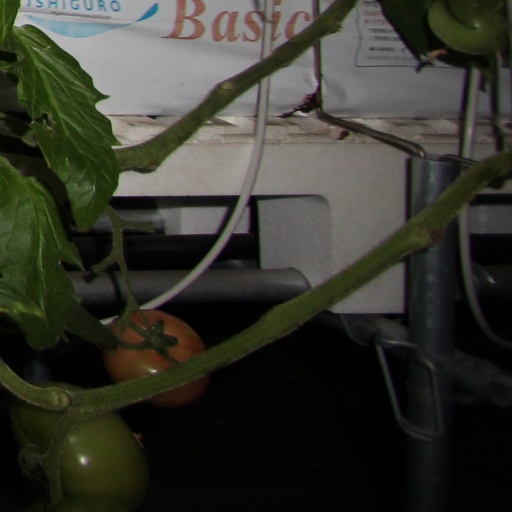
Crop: tomato